BL 5.4-inch howitzer

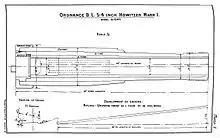
Barrel design

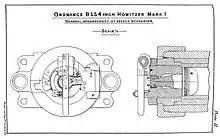
Breech mechanism

The unusual calibre of 5.4 inches may have been determined by a requirement to fire a 60 lb shell. Since the 5-inch howitzer with its 50 lb shell was later found deficient in both firepower and range, it is possible the Indian Army may have foreseen this, and in fact the 5.4-inch could fire its 60 lb shell the same distance as the 5-inch fired its 50 lb shell i.e. 4800 yards. Also, Hogg & Thurston surmise that raw weight of shell was seen as necessary in India to "put a reasonable amount of fear into the hearts of obstreperous tribesmen inhabiting home-built but robust local fortresses": different conditions than regular British Army artillery was expected to be employed in.